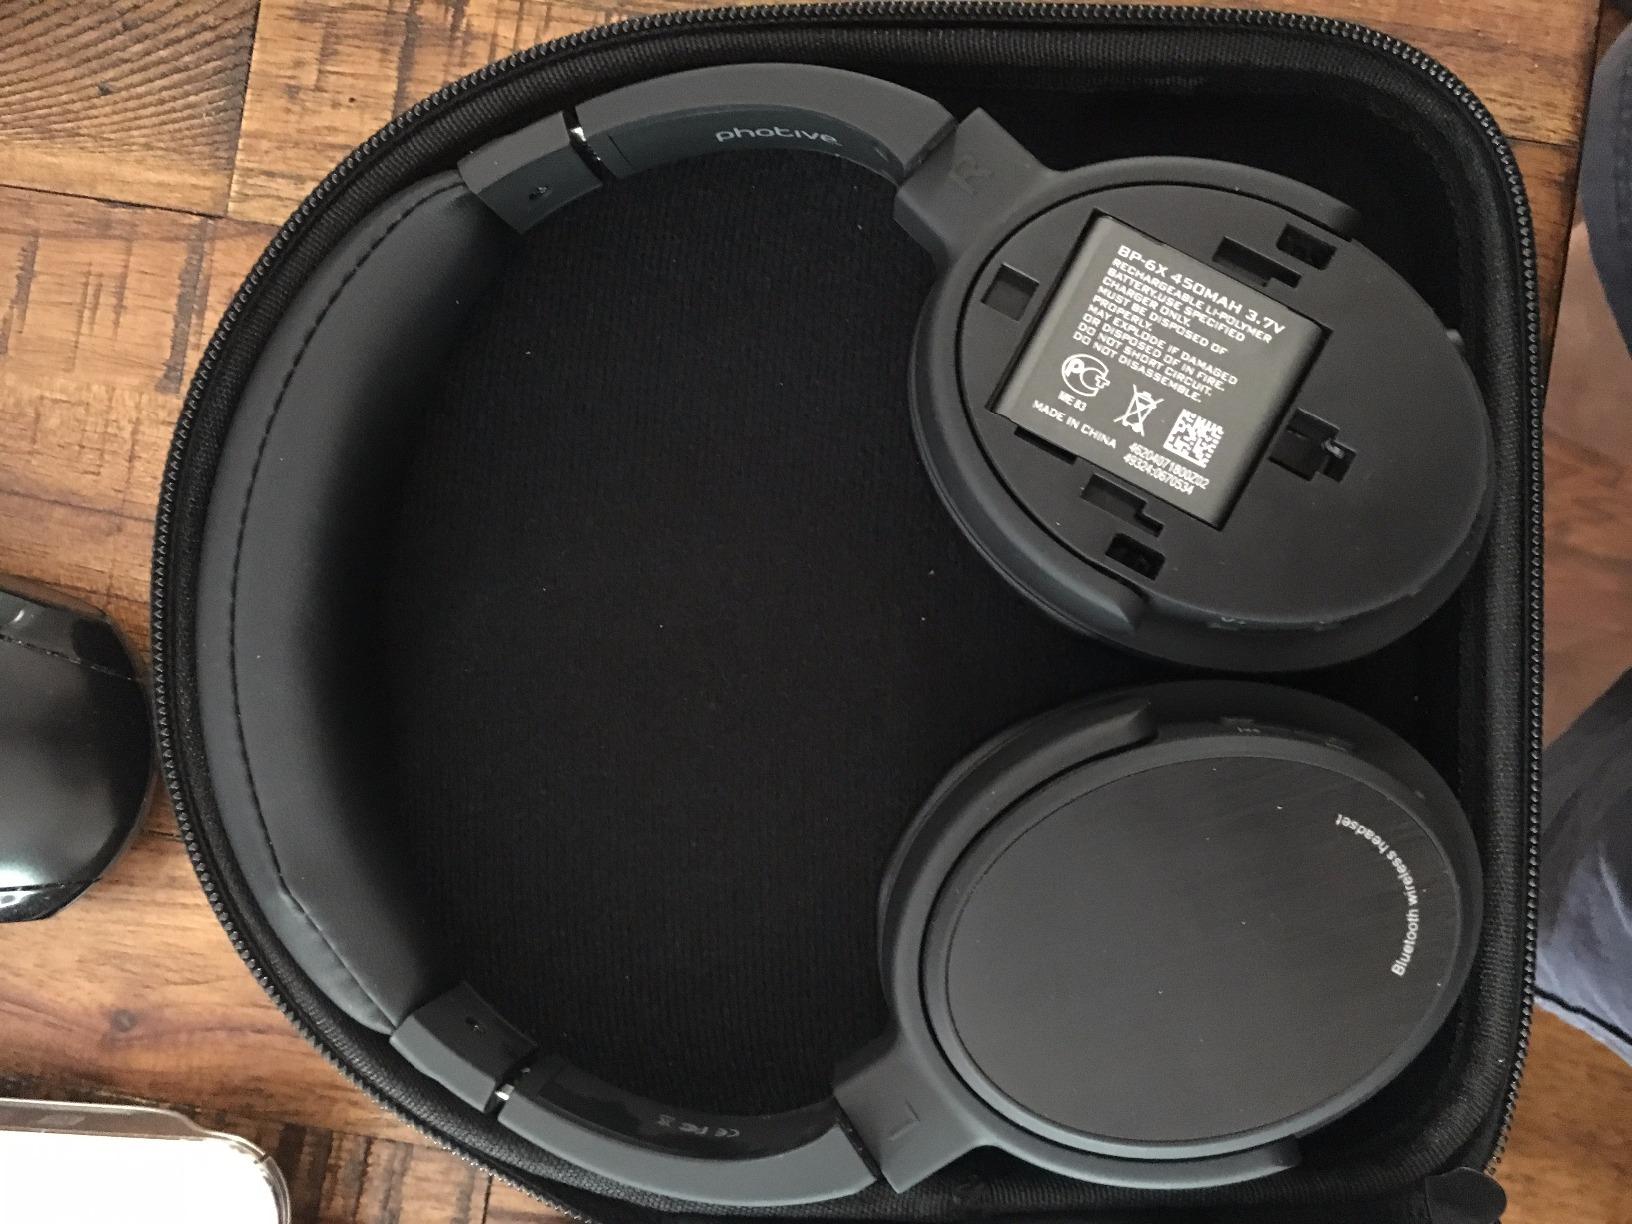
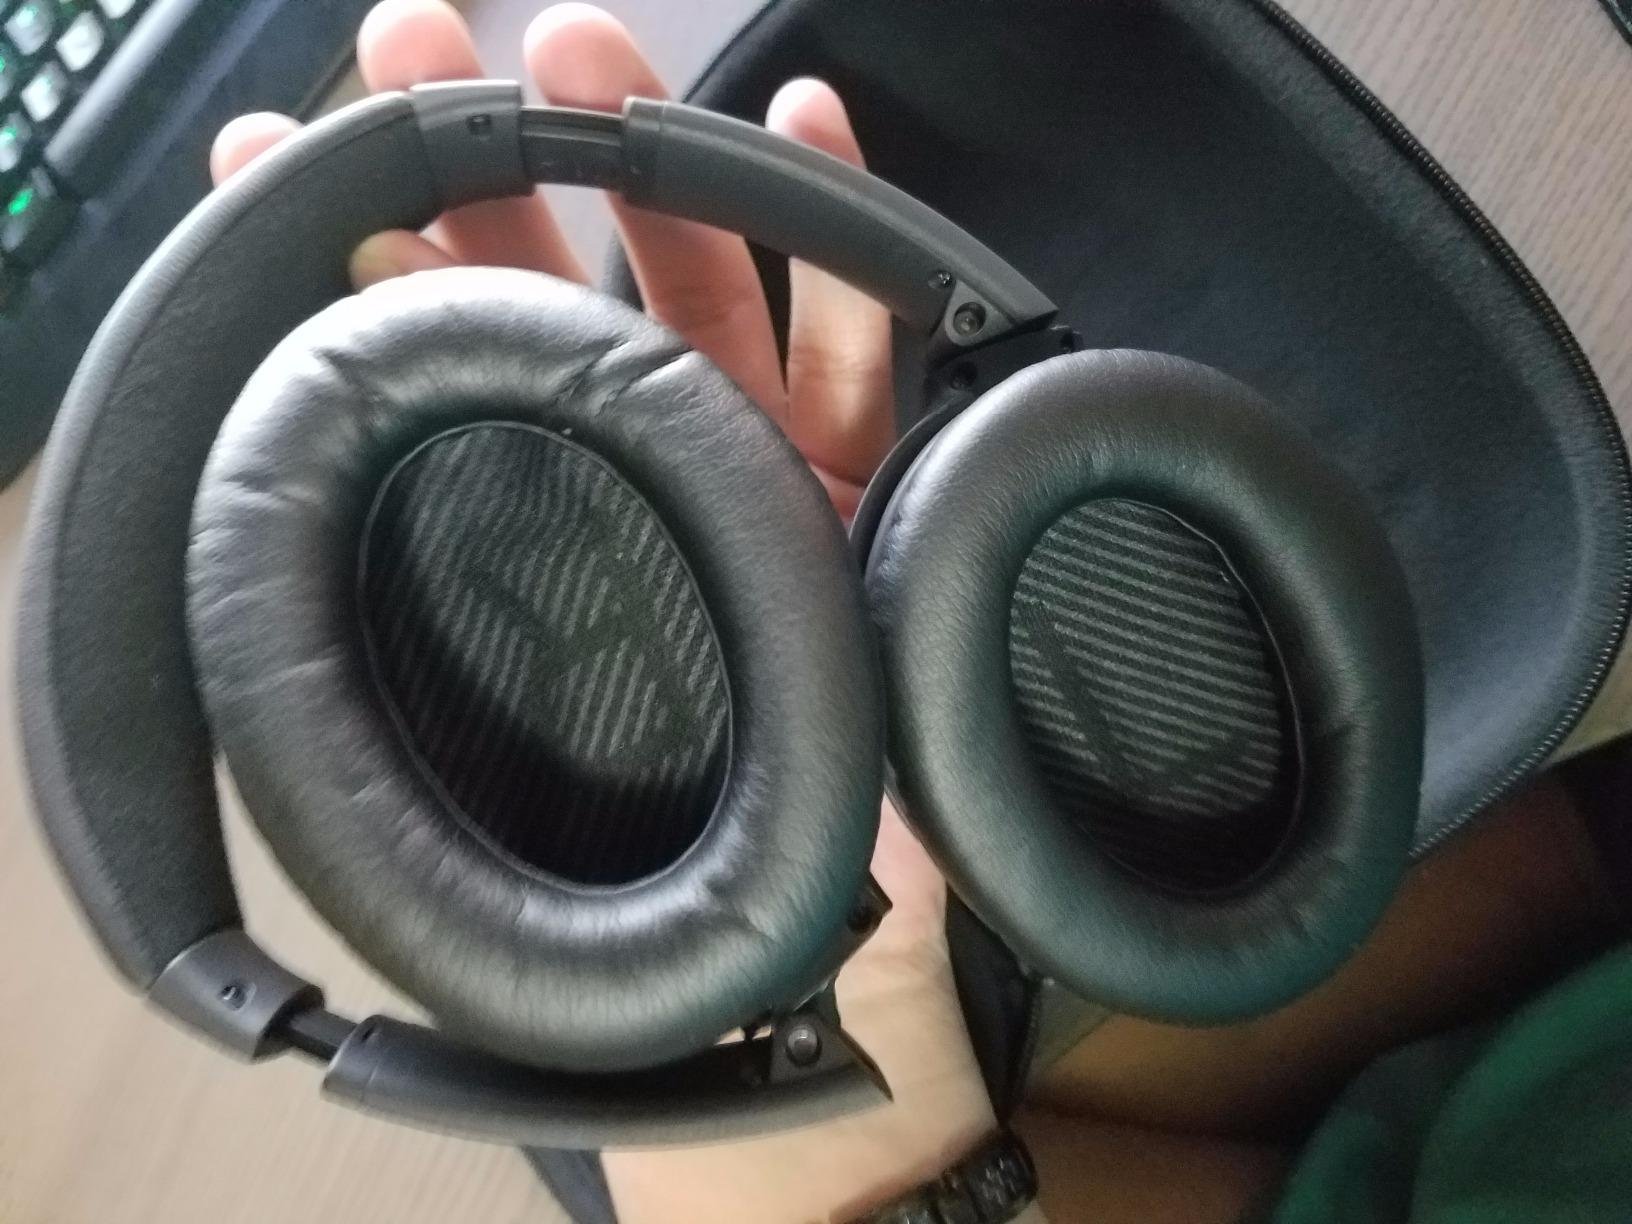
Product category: headphones
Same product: no